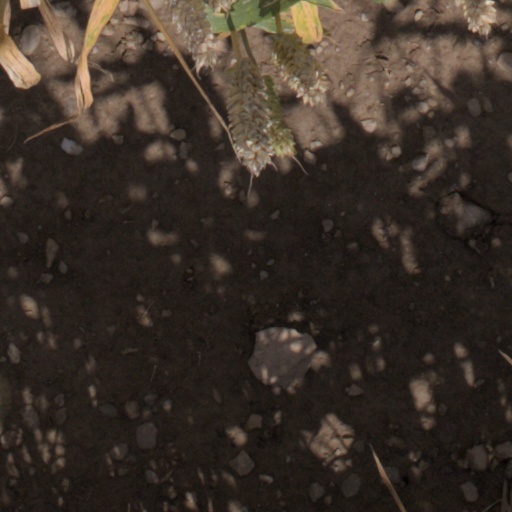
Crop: wheat